Battle of Courtrai (1794)

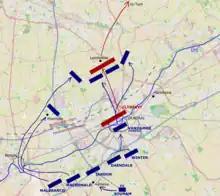
The battle of Courtrai, 11 May 1794. With York in retreat back to Tournai, Souham's division is freed to turn on Clerfayt. Reinforcing Vandamme, who was pushed back into Courtrai the previous day, and simultaneously marching to cut Clerfayt off, Souham's division pushes Clerfayt back from Courtrai, cuts him off from the rest of the Allied forces around Tournai, and forces him to retreat northwards to Tielt.

On 10 May, Clerfayt had encountered a French brigade under Dominique Vandamme, who was guarding the north bank of the Lys at Heule, and drove it back to the outskirts of Courtrai. Vandamme's brigade belonged to Moreau's division. The Coalition troops forced their way into the suburb and might have seized Courtrai itself, had Clerfayt pressed the assault. However, Clerfayt, whose leadership was often marked by hesitation and inertia, chose to stop where he was for the day.